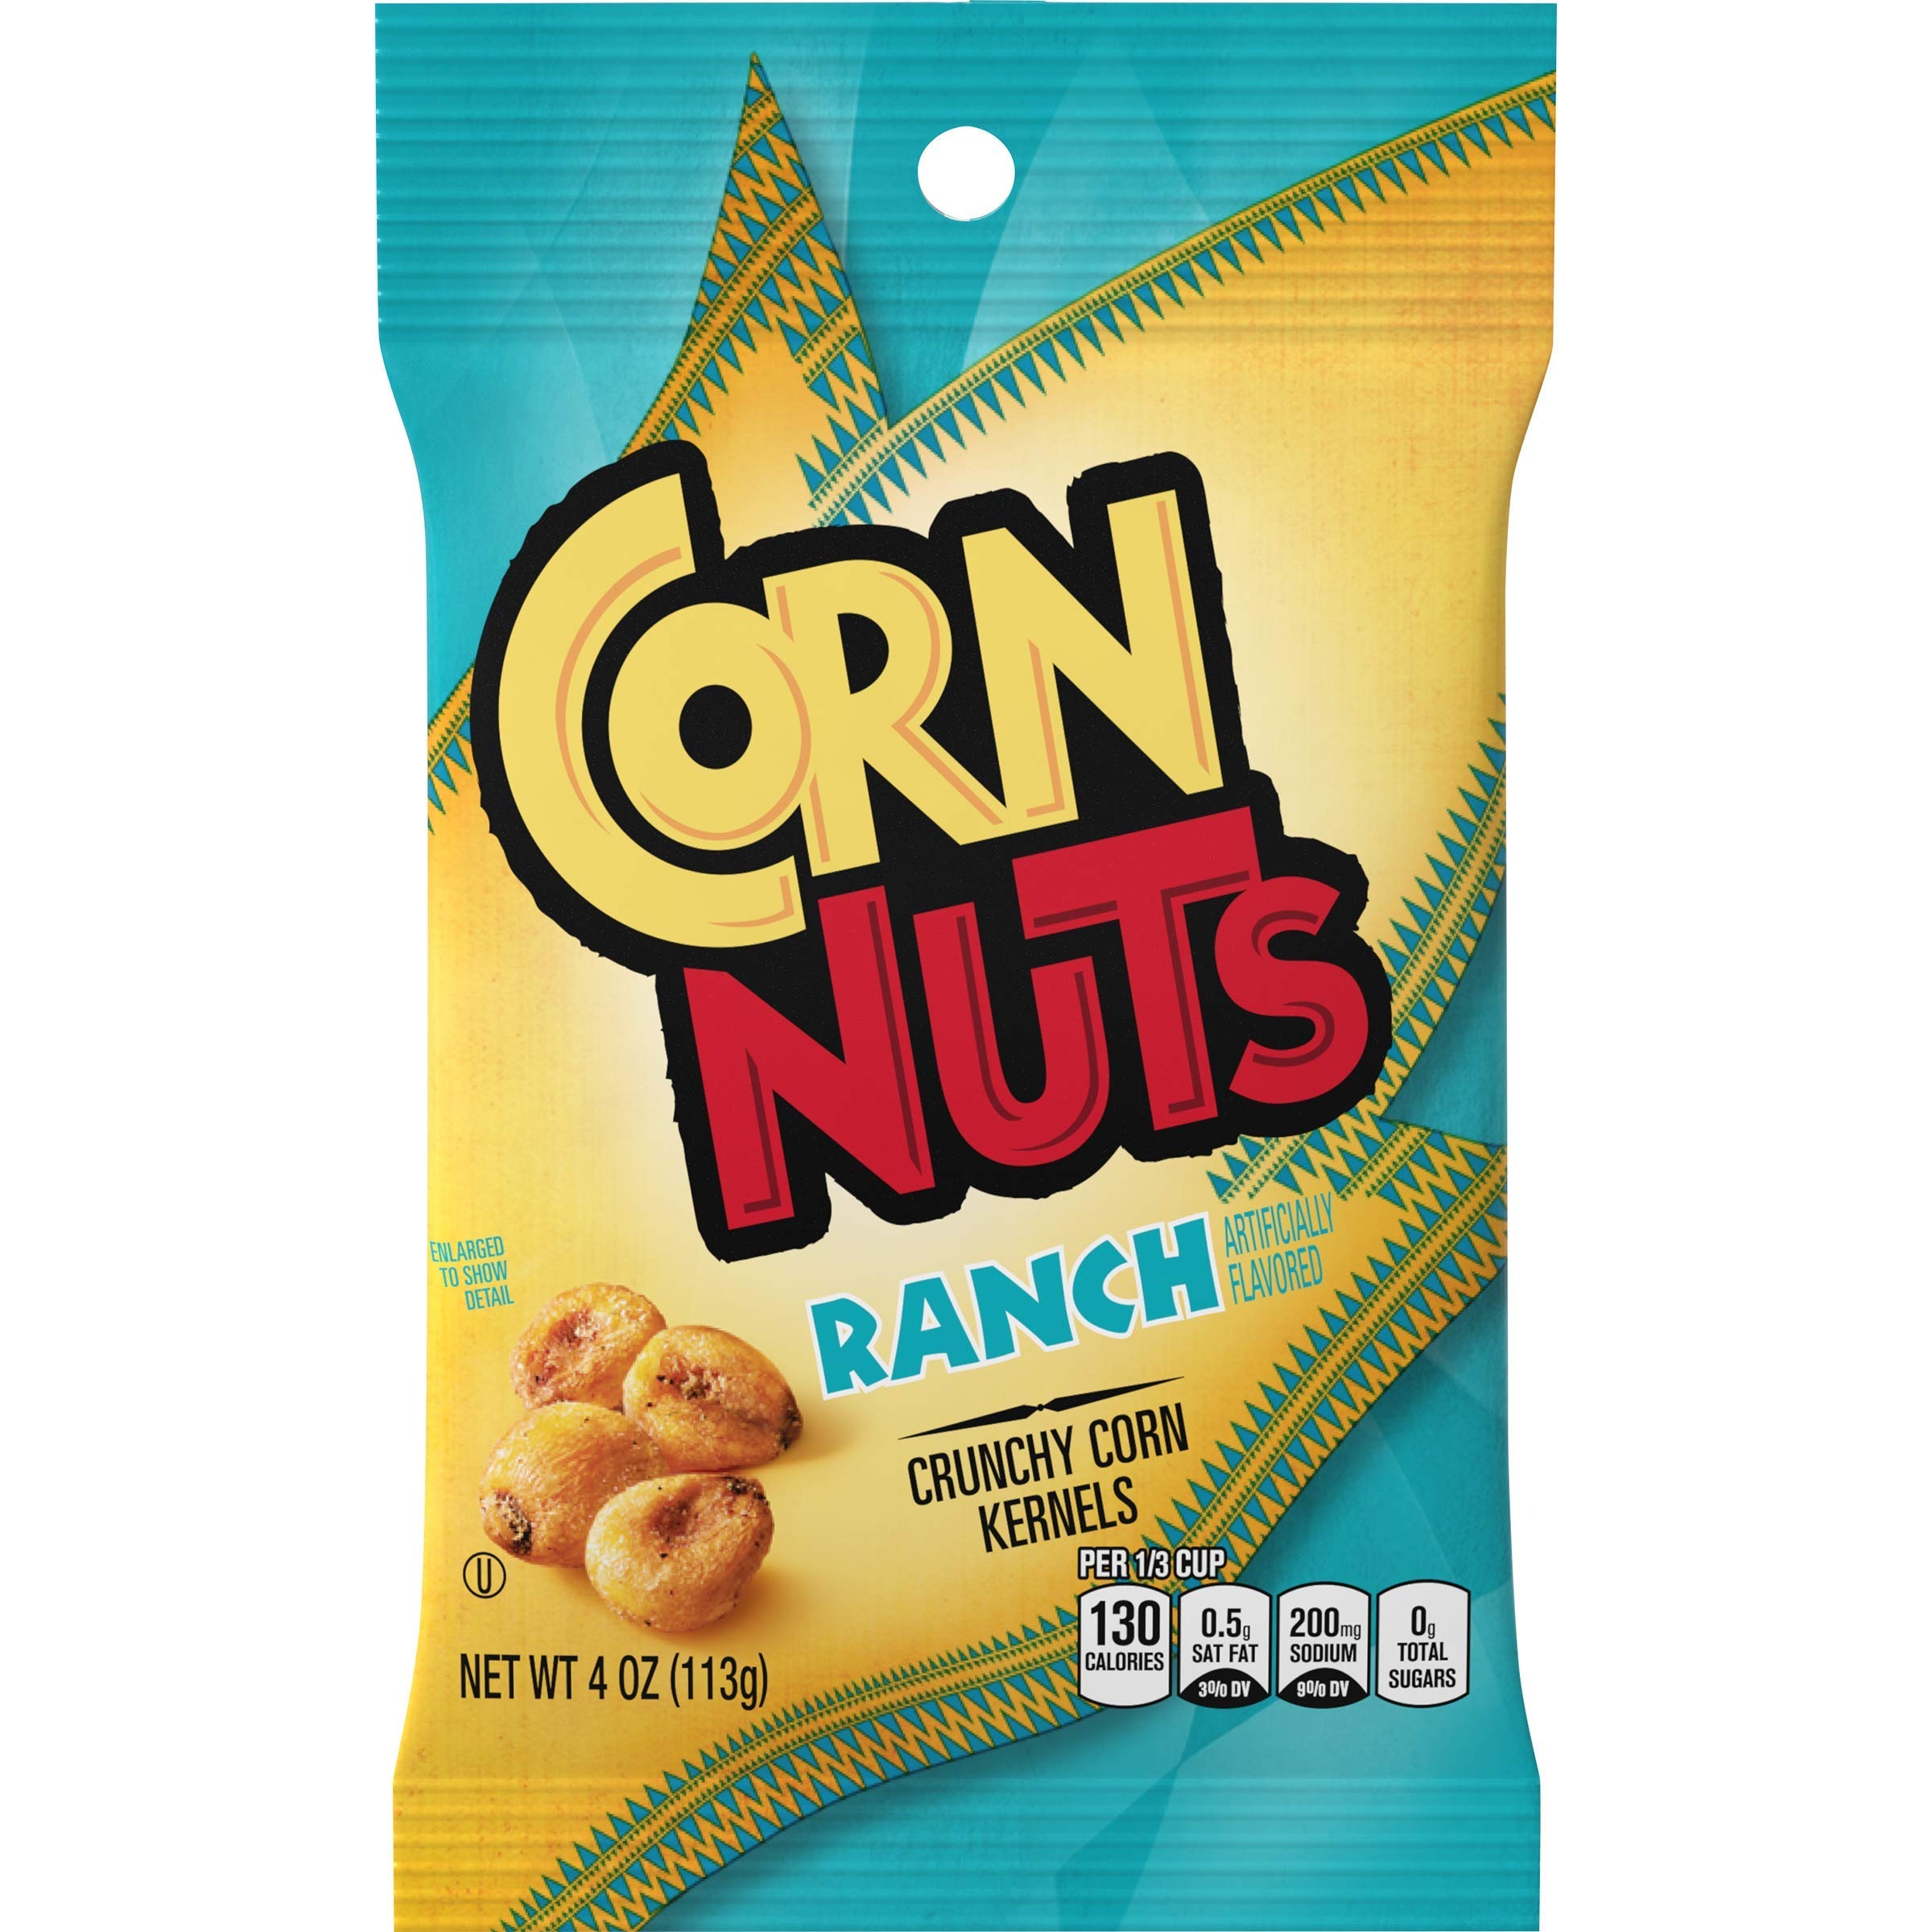
Item Name: Kraft Corn Nuts Ranch, 4 oz (Pack of 5)
Bullet Point 1: Kraft Foods
Bullet Point 2: Corn Nuts
Bullet Point 3: Flavor : Ranch
Bullet Point 4: 4oz Bag
Bullet Point 5: Pack of 5
Product Description: Kraft, Corn Nuts, 4oz Bags (Pack of 5) (Ranch) - There&apos;s nothing else out there quite like CornNuts. They&apos;re crunchy corn kernels seasoned to perfection and bursting with unique, bold flavors that your customers will come in for again and again. Made from a special hybrid corn, which yields extra-large kernels that are toasted to crunchy perfection. 0 grams of trans fat and made with real corn. Try our other great CornNuts flavors: Original, BBQ, Chile Picante, Nacho &amp; Ultimate Heat! Authentic, one-of-a-kind corn taste and crunch!
Value: 20.0
Unit: Ounce

Price: 1.79